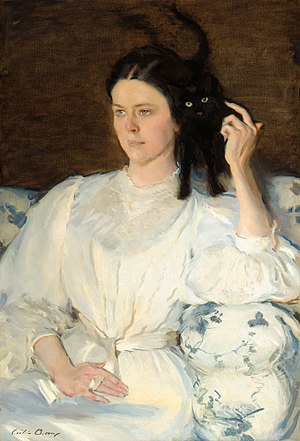
Portrætmaleri / Galleri
Portrætmaleri er en genre inden for malerkunsten, der viser mennesker, dyr og selv livløse genstande. Ud over i maleri kan portrætter laves i marmor, bronze, elfenben, træ, keramik, ætsning, litografi, fotografi, selv video og digitale medier.